P. J. Tucker

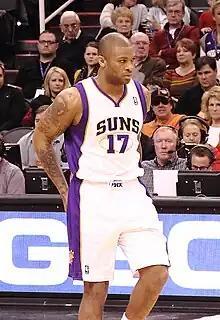
Tucker with the Suns in 2012

During the summer of 2012, Tucker signed a contract to play for Spartak St. Petersburg of Russia, but he soon opted out of it to play for the Phoenix Suns' NBA Summer League team, and on August 1, 2012, he signed a two-year deal with the Suns, with a team option in his second year. In his first game back in the NBA, Tucker recorded 10 points, 2 rebounds, 1 steal and 1 block in an 87–85 loss to the Golden State Warriors. On November 23, 2012, he scored a then-career-high 15 points in a 111–108 overtime win over the New Orleans Hornets. Tucker made his first start for the Suns on December 31 against the Oklahoma City Thunder, as he started the majority of the Suns' games for the rest of the 2012–13 NBA season.